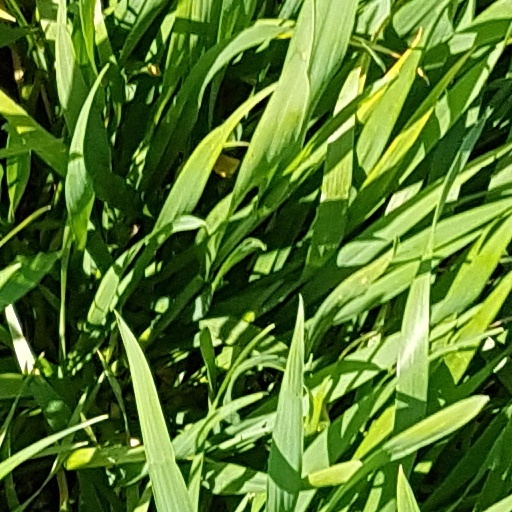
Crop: wheat